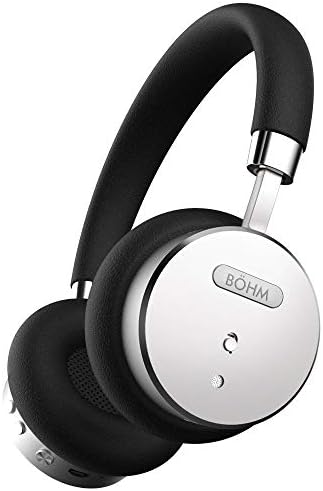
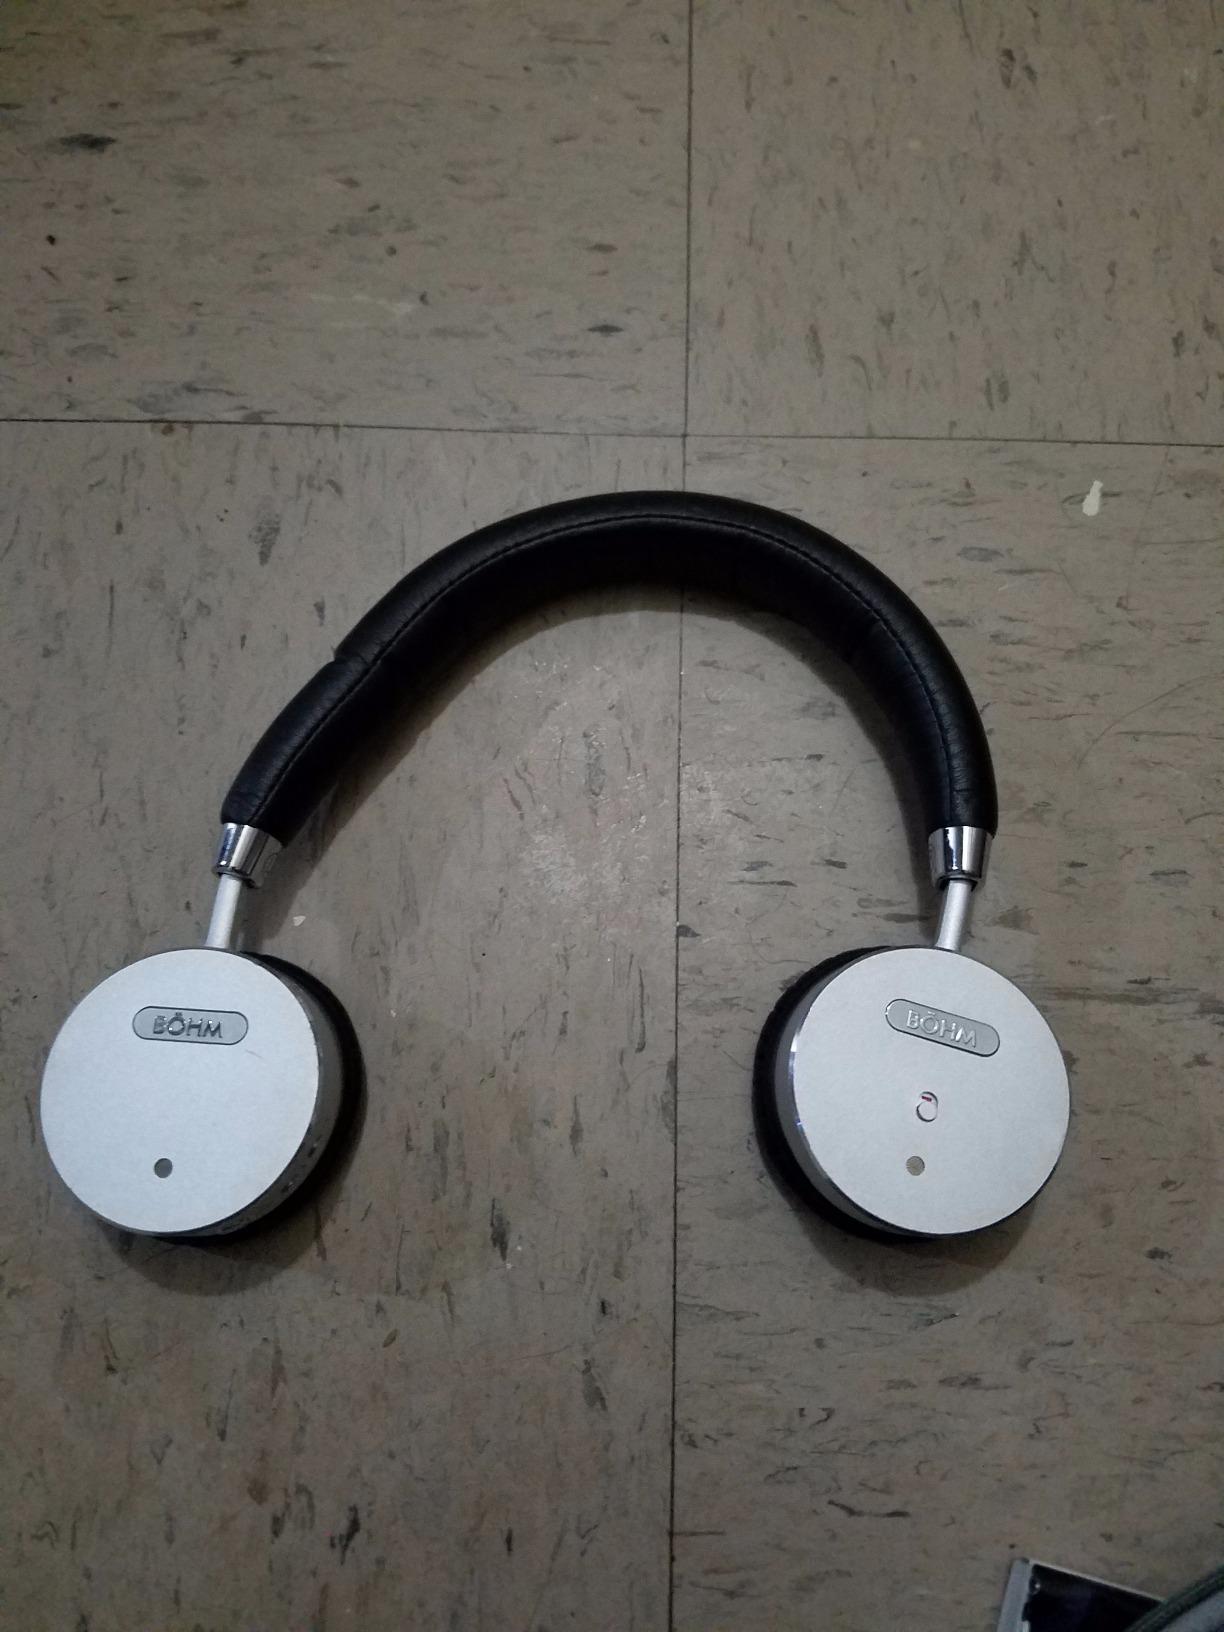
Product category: headphones
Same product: yes